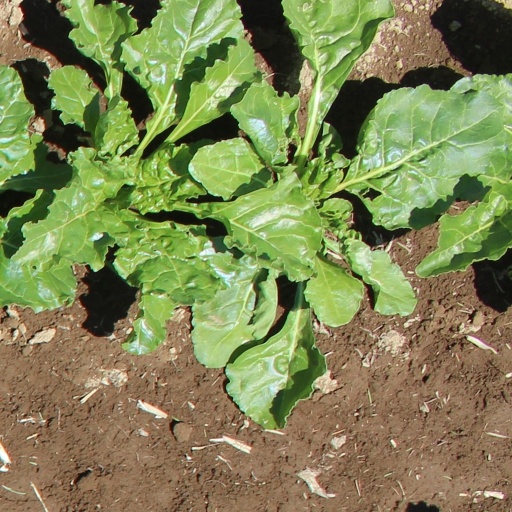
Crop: sugar beet